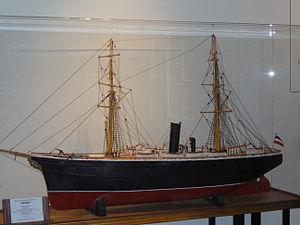
Moisés Ville est une petite ville de la province de Santa Fe en Argentine fondée le 23 octobre 1889 par des Juifs de Russie et de l'Europe de l'Est, fuyant les pogroms et les persécutions. Le nom initial choisi était Kiryat Moshe afin d'honorer le baron Maurice Moshe de Hirsch, mais lors de l'enregistrement du nom, celui-ci fut traduit en français en Moïsesville, qui fut plus tard hispanisé en Moisés Ville. La ville est située à environ 177 km de la capitale provinciale, dans le département de San Cristóbal et à 616 km de Buenos Aires. La ville compte 2 572 habitants selon le recensement de 2001.